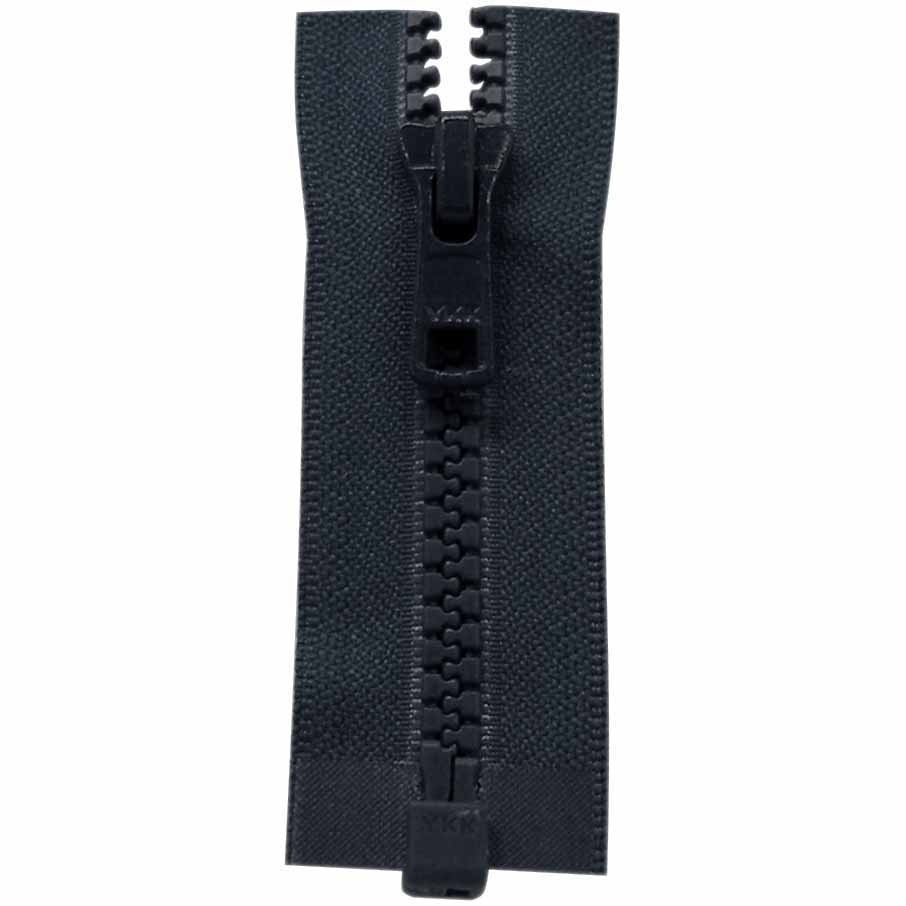
Activewear One Way Separating Zipper 45cm (18") - Style 1764
#5 vislon molded teeth, medium weight, one way separating. Ideal for sportwear, coat and jacket use.
Brand: HA Kidd
Category: Arts & Entertainment > Hobbies & Creative Arts > Arts & Crafts > Art & Crafting Materials > Craft Fasteners & Closures > Zippers > Open-End Zippers